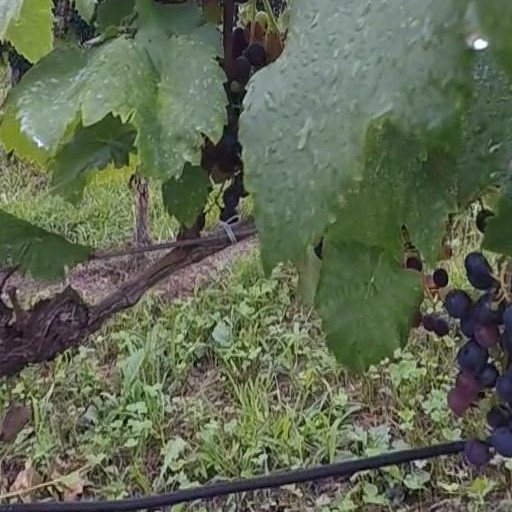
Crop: grape